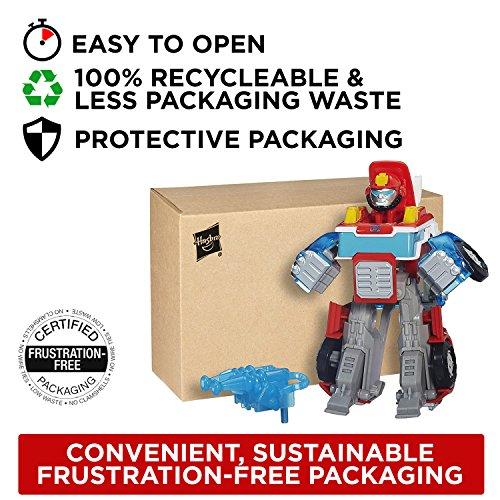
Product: Playskool Heroes Transformers Rescue Bots Energize Heatwave the Fire-Bot Converting Toy Robot Action Figure, Toys for Kids Ages 3 and Up (Amazon Exclusive)
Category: Toys & Games | Toy Figures & Playsets | Action Figures
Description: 2-IN-1 RESCUE BOTS TOY: Little heroes can enjoy twice the fun with 2 modes of play, converting this Heatwave the Fire-Bot action figure from a fire truck to a robot and back again.
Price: $13.44
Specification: ProductDimensions:4.5x4.8x6.5inches|ItemWeight:8.8ounces|ShippingWeight:8.8ounces(Viewshippingratesandpolicies)|ASIN:B00P2SNIXG|Itemmodelnumber:A2768F01|Manufacturerrecommendedage:36months-7years